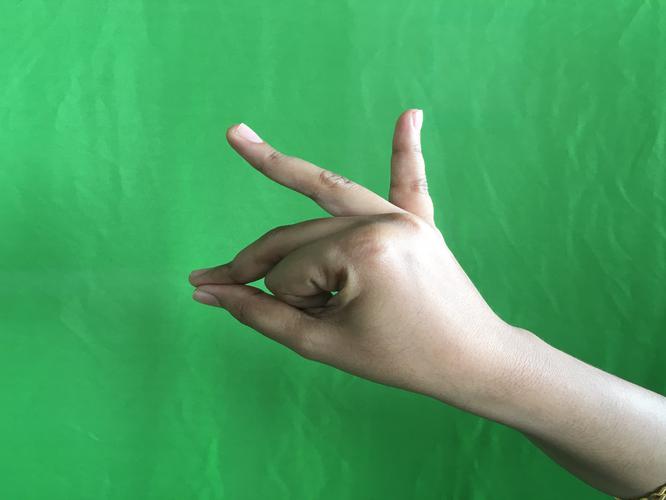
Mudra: Bramaram
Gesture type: single_hand